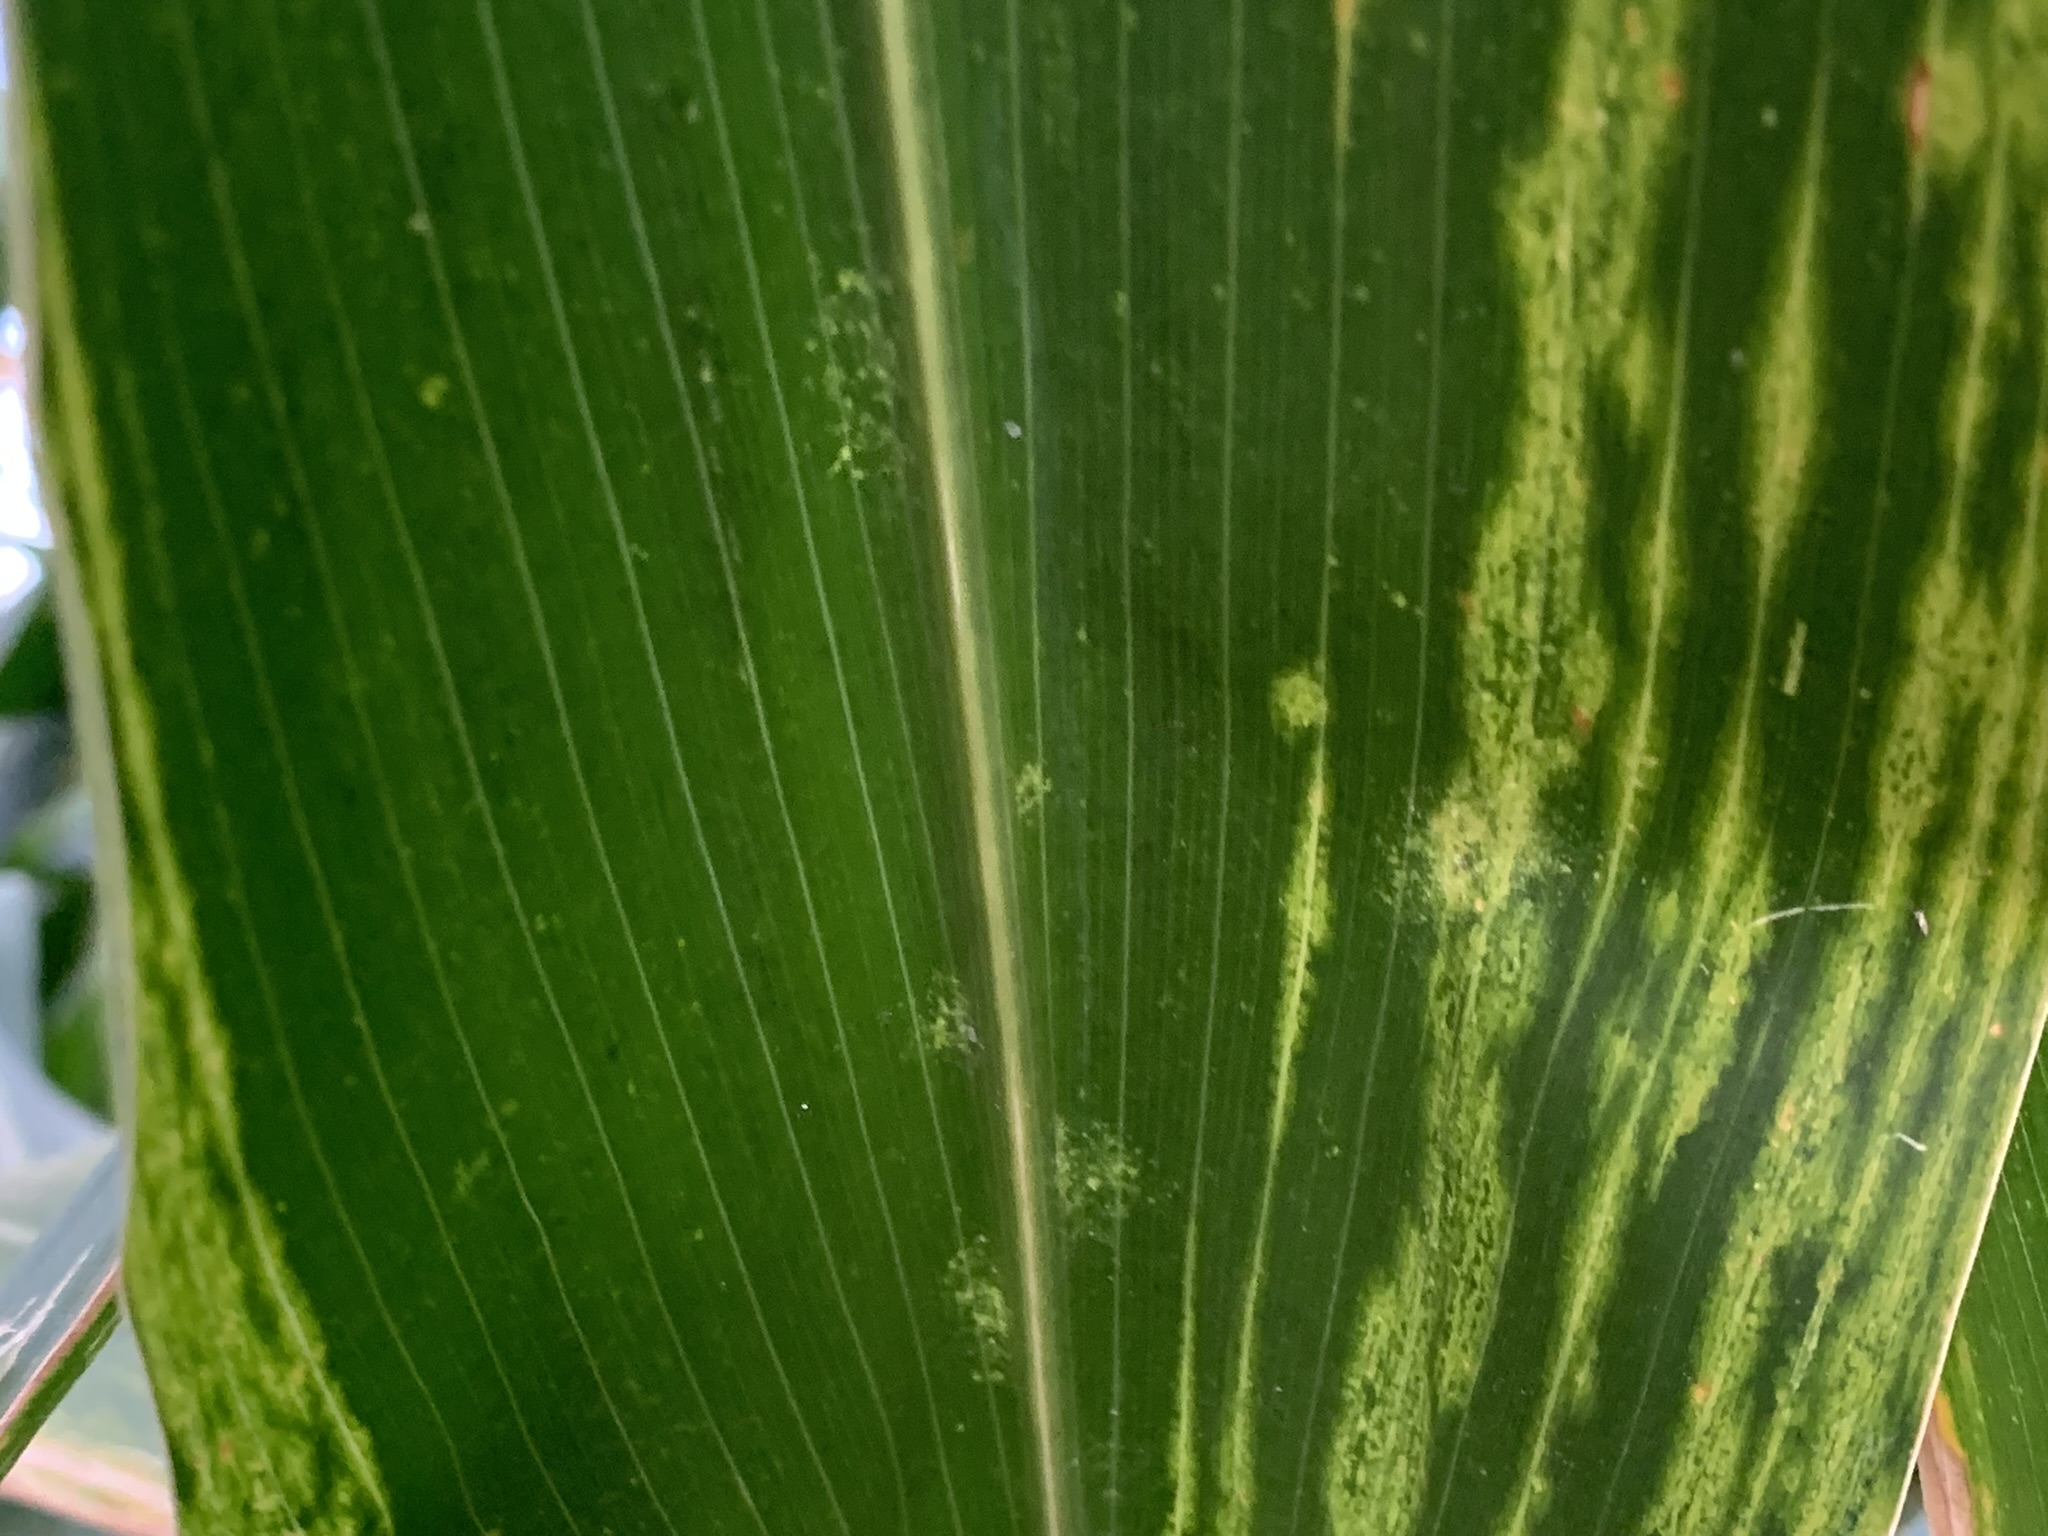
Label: MLN